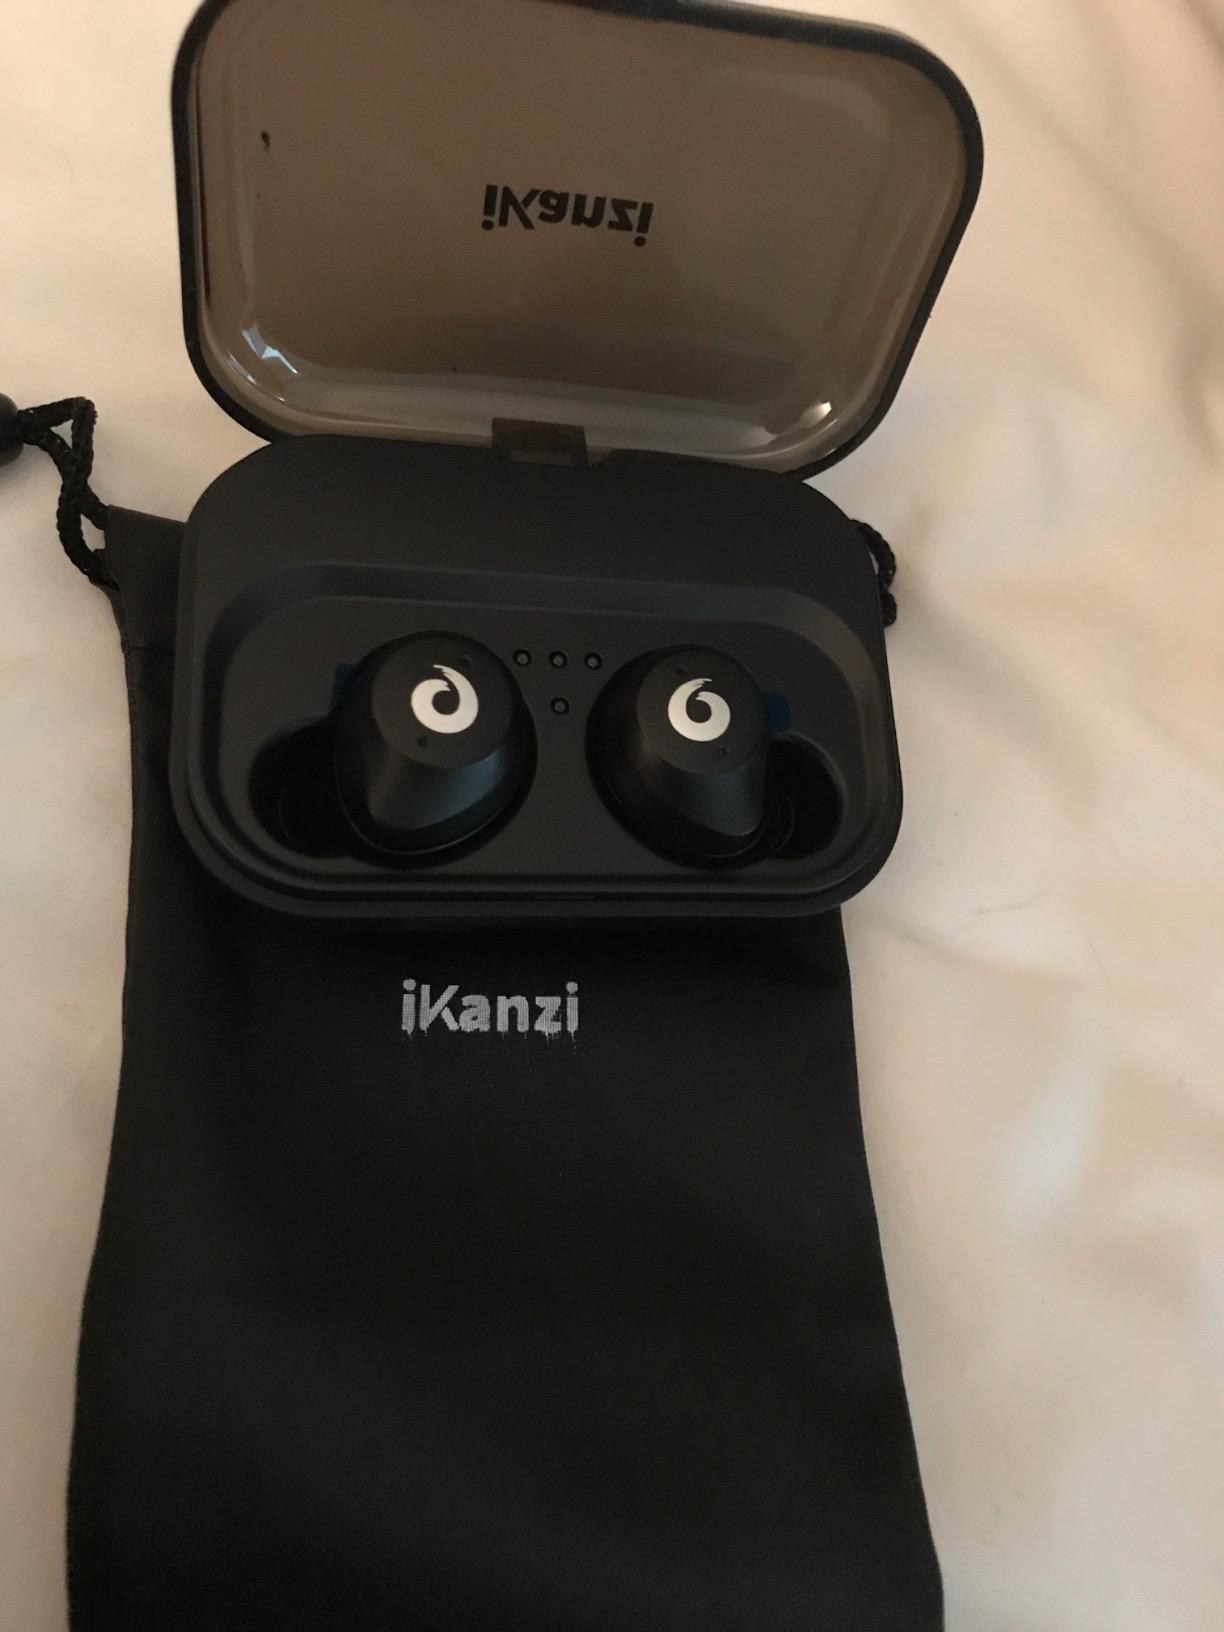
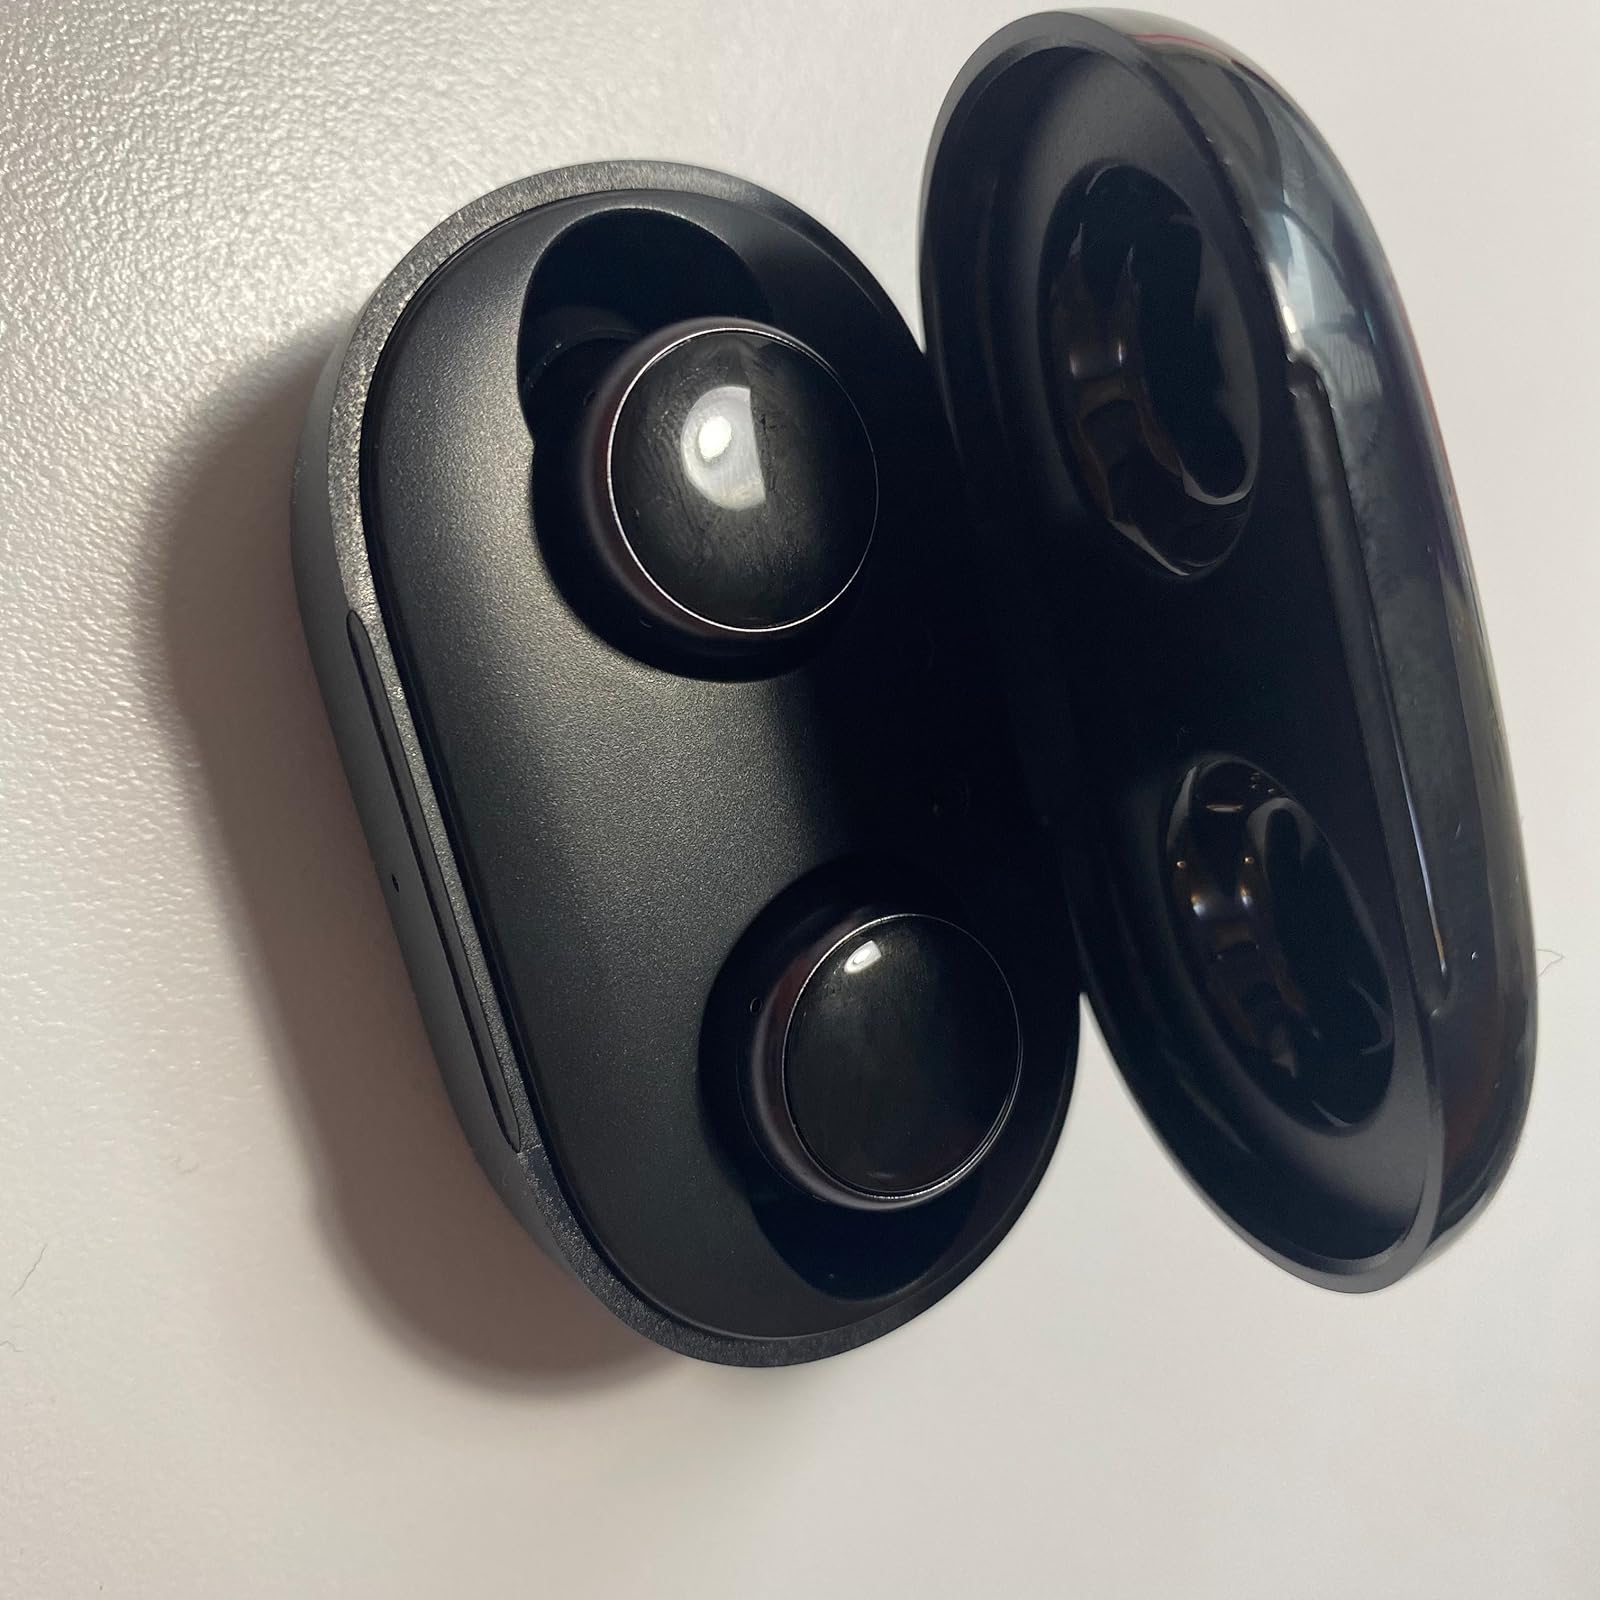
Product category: earbuds
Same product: no